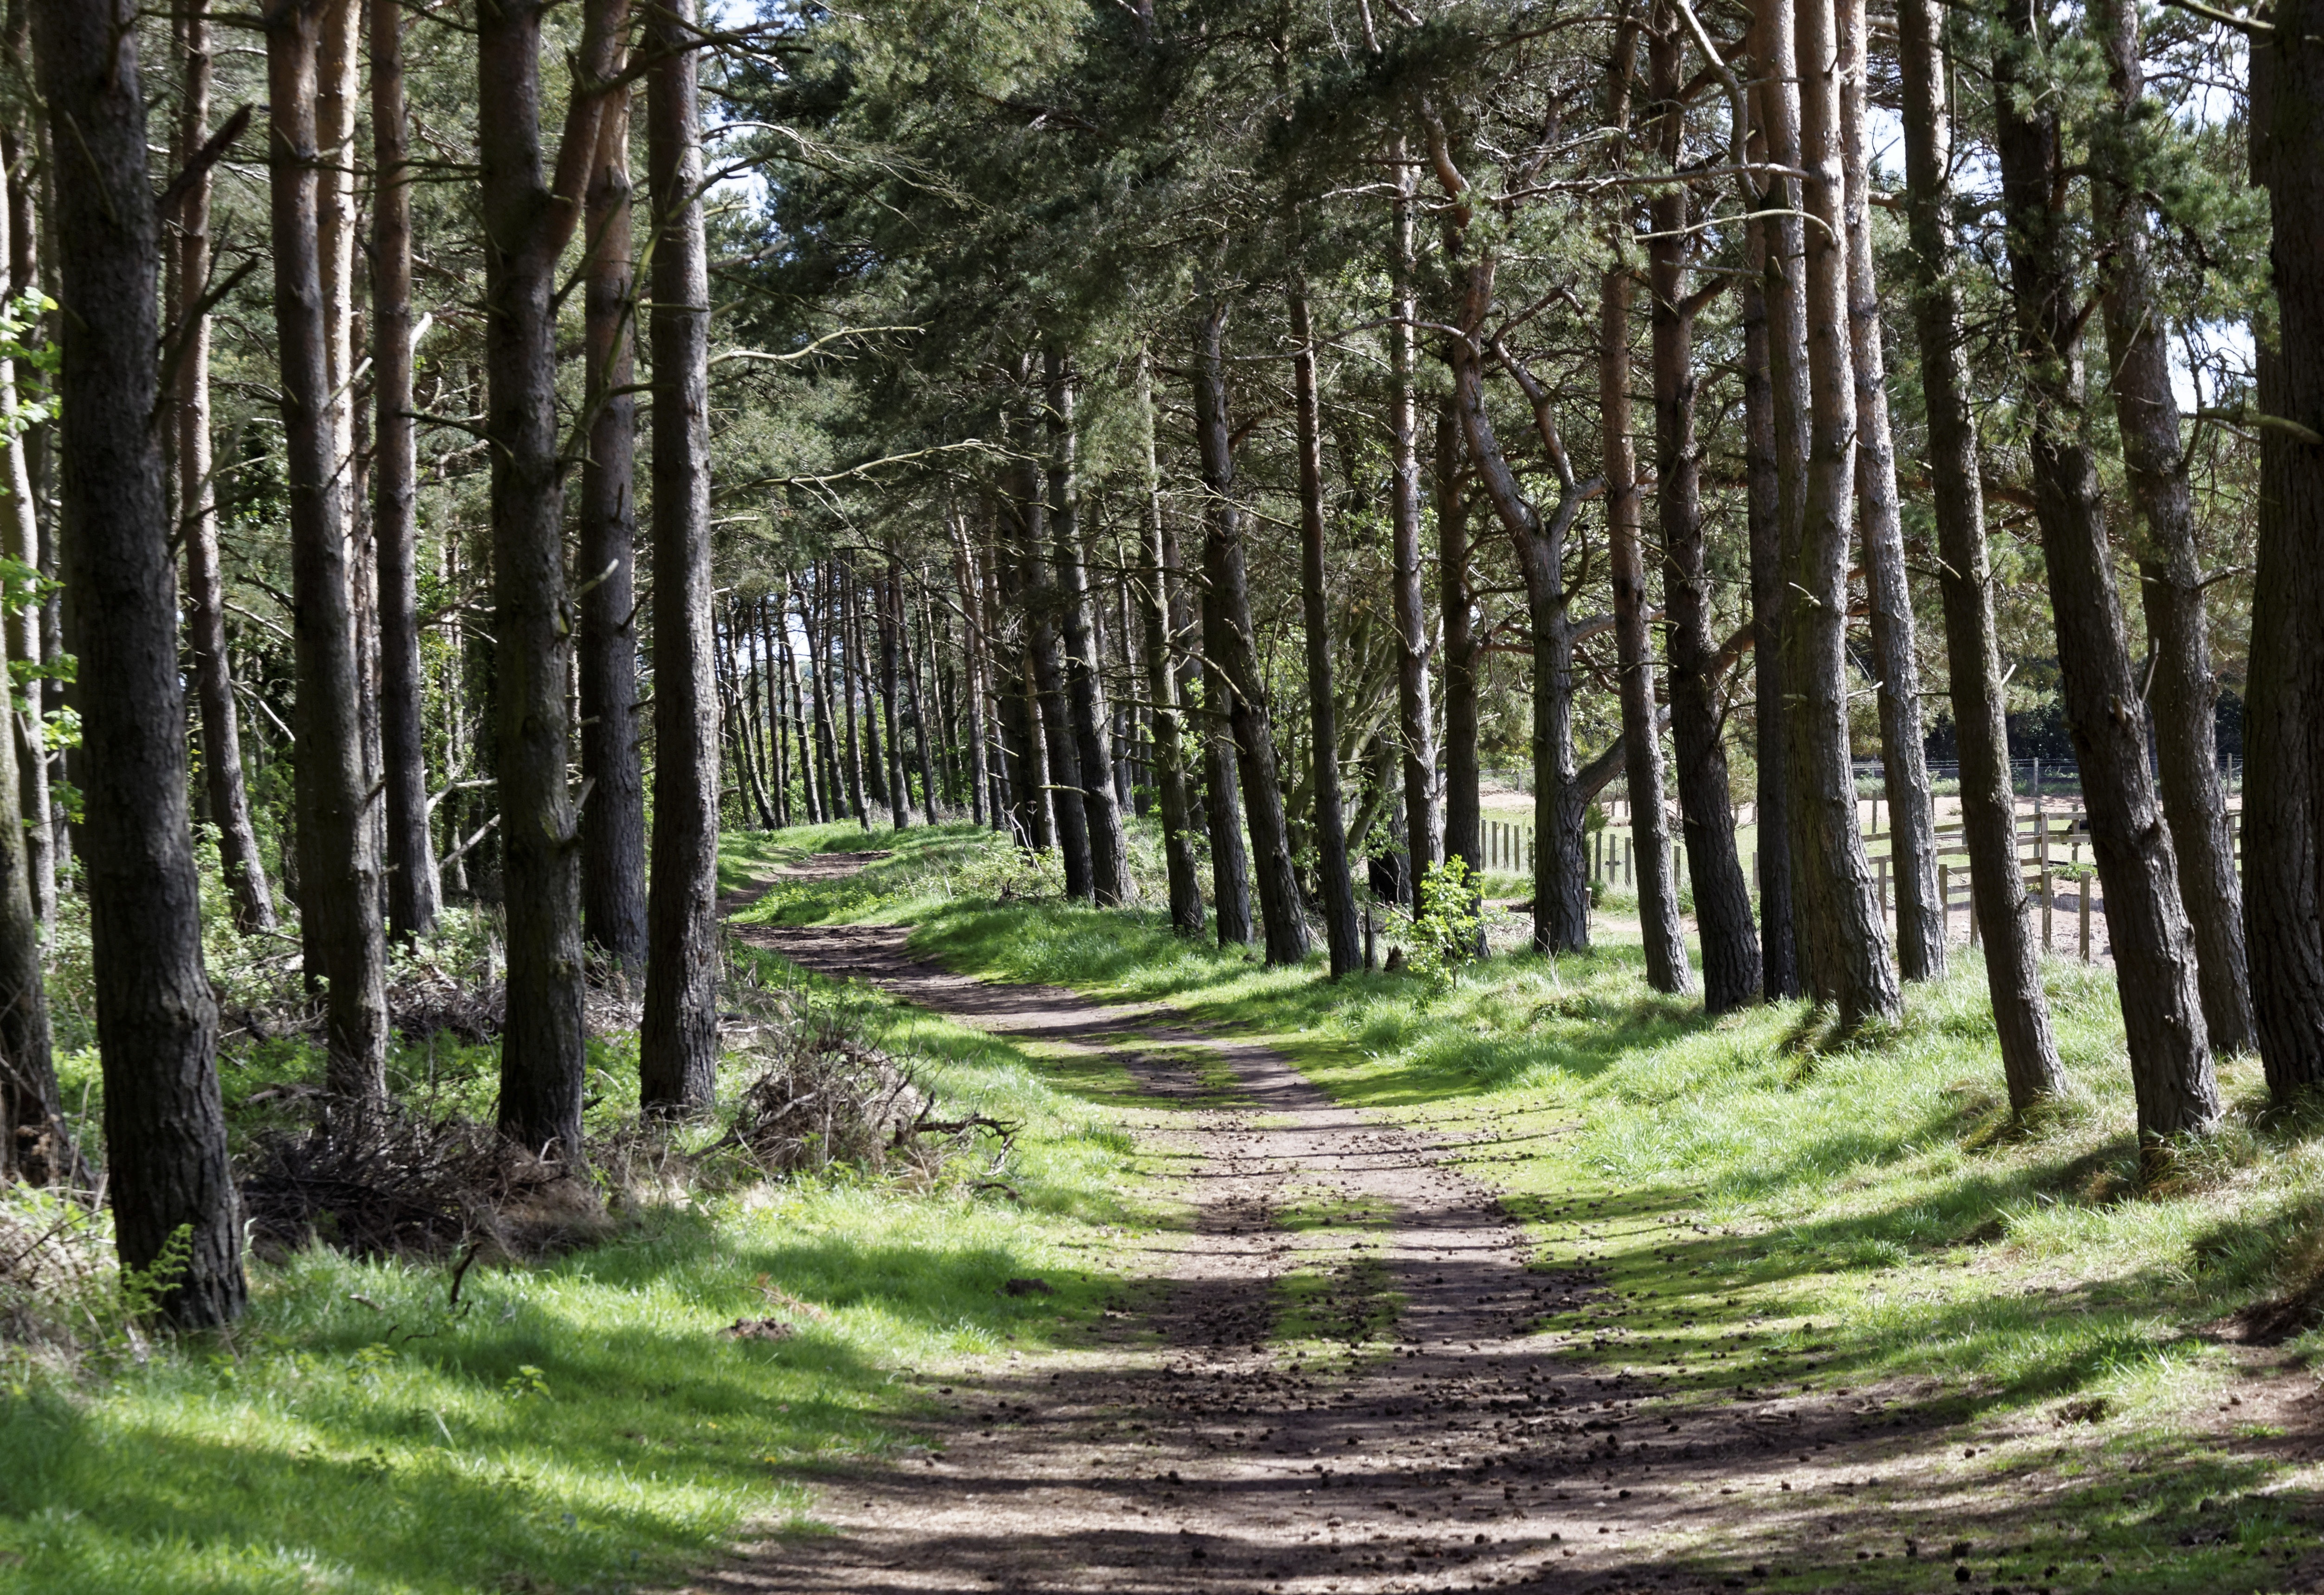
landscape, tree, nature, forest, path, outdoor, wilderness, branch, plant, trail, meadow, sunlight, leaf, trunk, wild, foliage, green, scenic, natural, woods, deciduous, grove, woodland, habitat, ecosystem, biome, old growth forest, natural environment, woody plant, temperate broadleaf and mixed forest, temperate coniferous forest, land plant